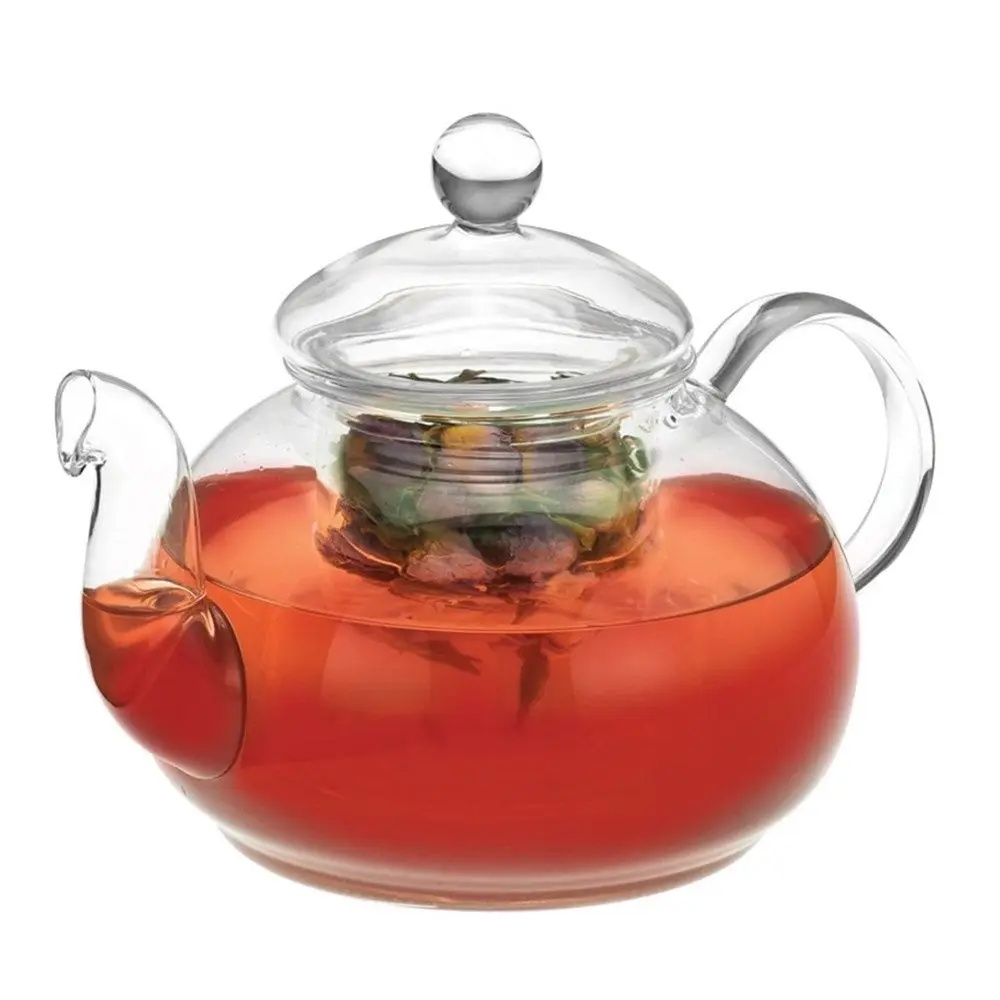
Avanti Eden Glass Teapot - 600ml
The Avanti Eden Teapot with its modern take on a classic shape is the ideal vessel for brewing and serving all types of tea. Ideal for herbal and flowering teas, it is made from durable and heat resistant borosilicate glass that offers an elegant clear finish that lets you see the tea as it is brewing. It features a glass infuser insert that ensures maximum infusion of your favourite loose tea and can be removed for steeping teabags. The spout has been specially shaped to prevent drips when pouring and has a practically-sized handle. Features: 600ml capacity Constructed from heat resistant Borosilicate Glass Removable glass infuser Can be used with loose tea or tea bags Tapered spout minimizes any unnecessary spills Practically-sized handle Glass is microwave and dishwasher safe Care: Pre-rinse the Teapot carafe with boiling water. Spoon one teaspoon of tea per person and one for the pot into the infuser. Pour boiling water through the infuser into the teapot and brew to the desired strength. (For optimum results never use re-boiled, stale water or bottled water). Clean infuser with warm water and washing-up liquid. A washing-up brush may be helpful in removing tea residue. Clean pot and lid with a mild detergent, rinse and dry thoroughly Avoid abrasive cleaners and scourers when hand washing. Wipe dry with a soft cloth. Dishwasher safe.
Brand: Avanti
Category: Home & Garden > Kitchen & Dining > Tableware > Coffee Servers & Teapots